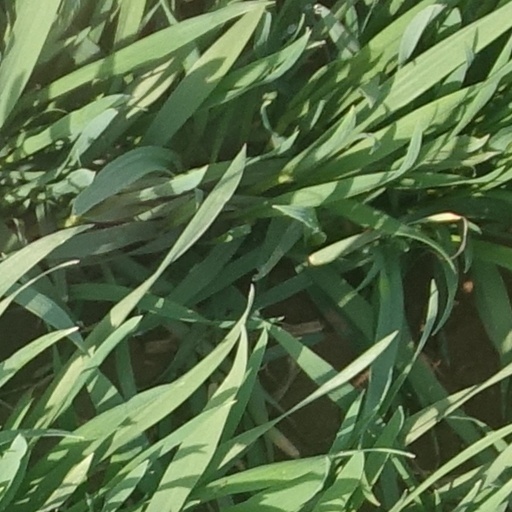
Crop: wheat